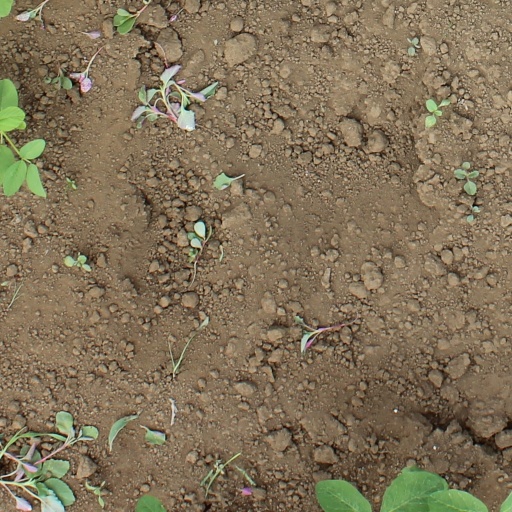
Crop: soybean